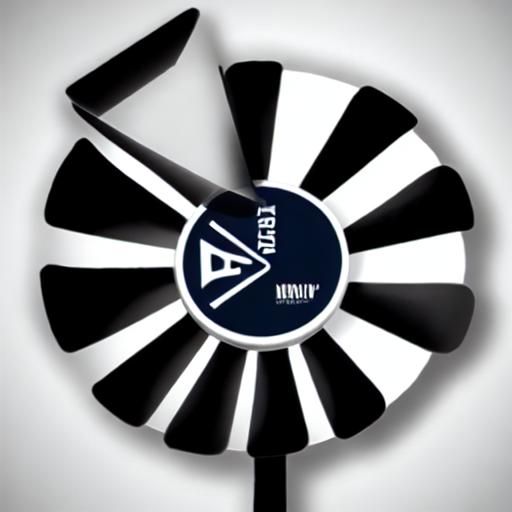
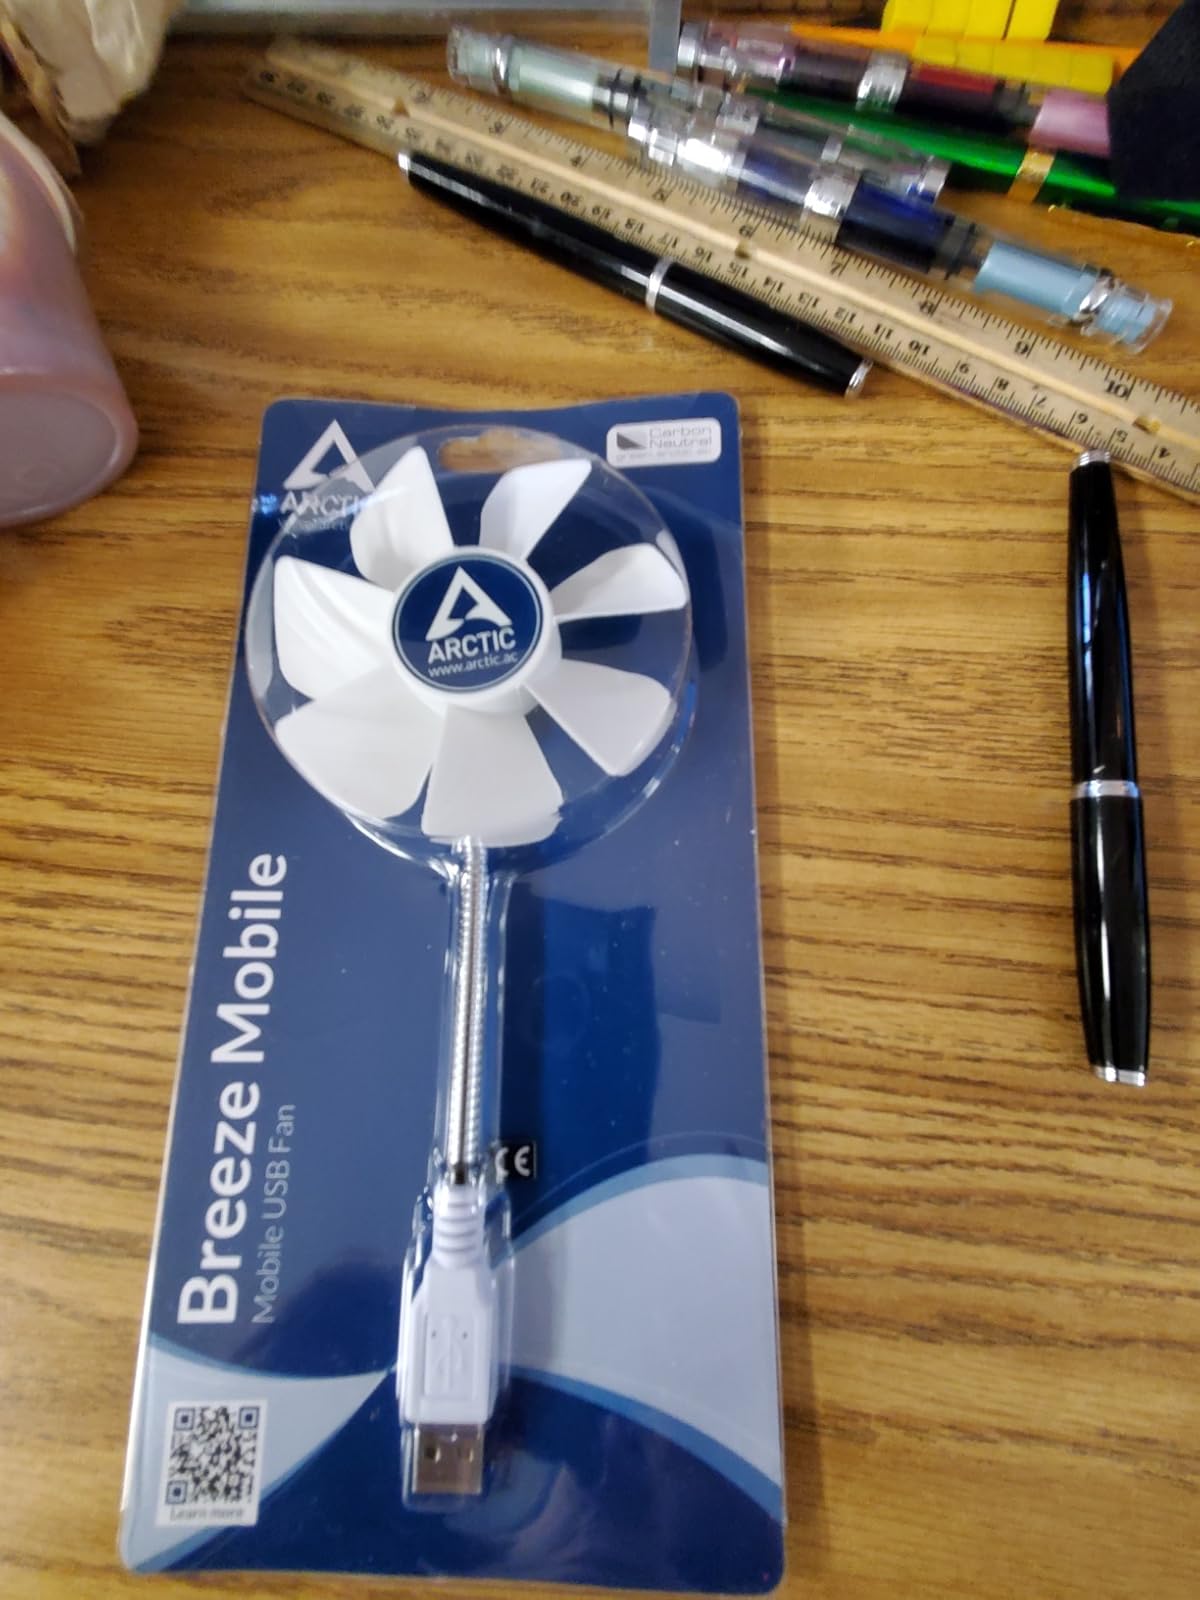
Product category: fan
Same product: no